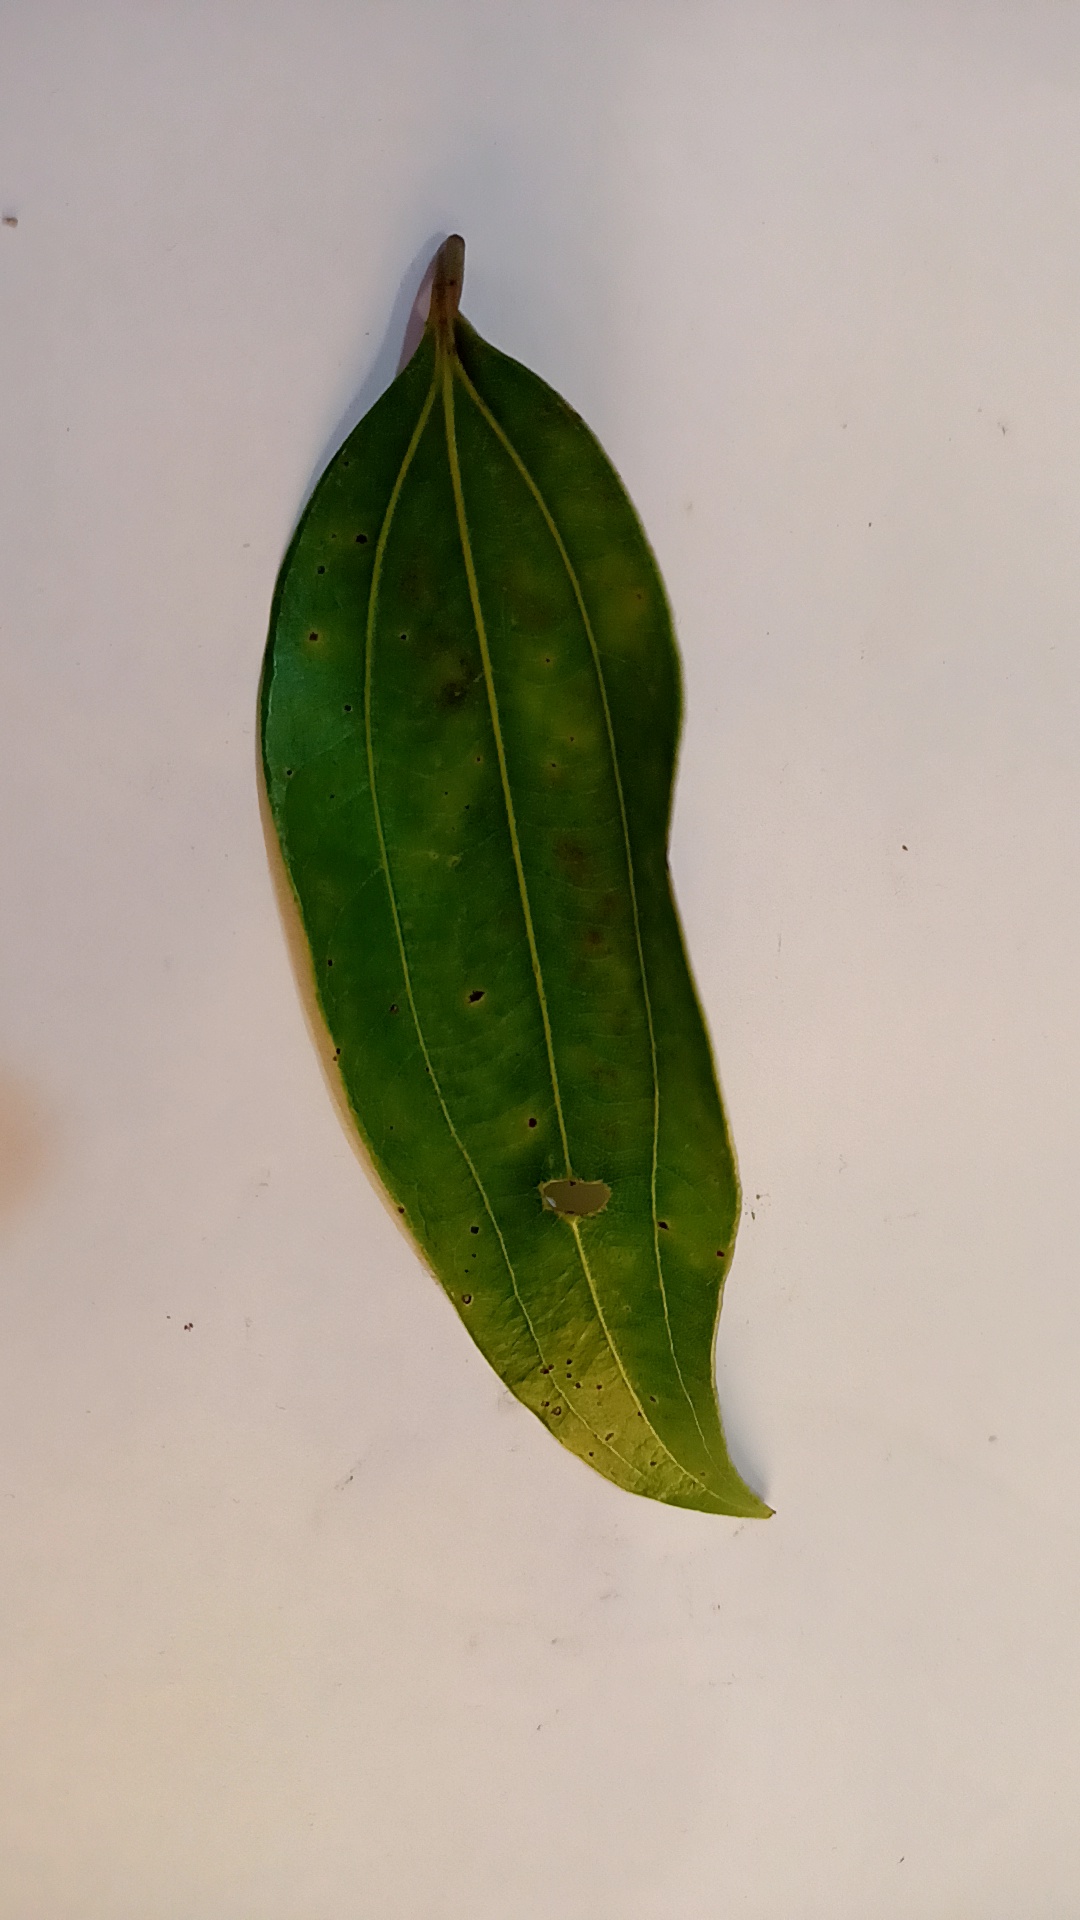
Label: Disease